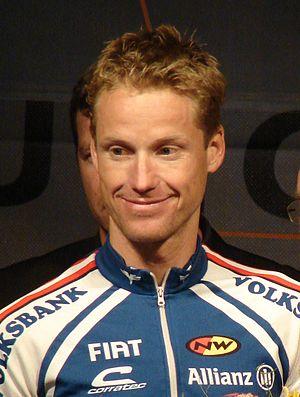
Gerrit Glomser est un coureur cycliste autrichien. Il est professionnel de 1998 à 2009. C'est un coureur qui dispose d'une belle pointe de vitesse, mais qui passe aussi bien les côtes. Il a acquis tous ses succès professionnels en Autriche.